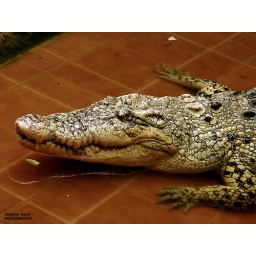
clicked this in Pattaya ......quality is not gud as i clicked this from behind the glass window